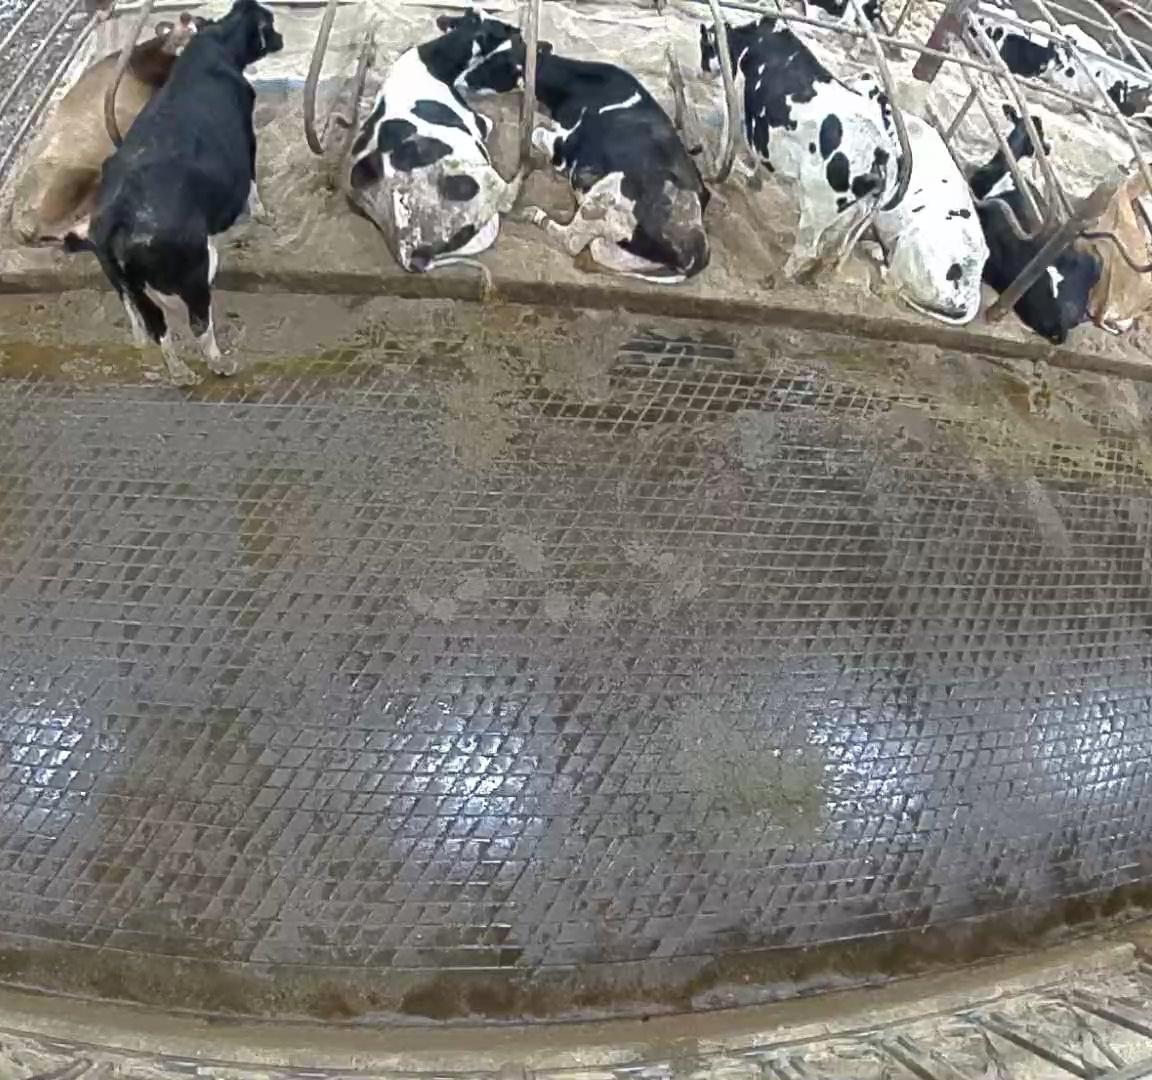
Number of cows: 8